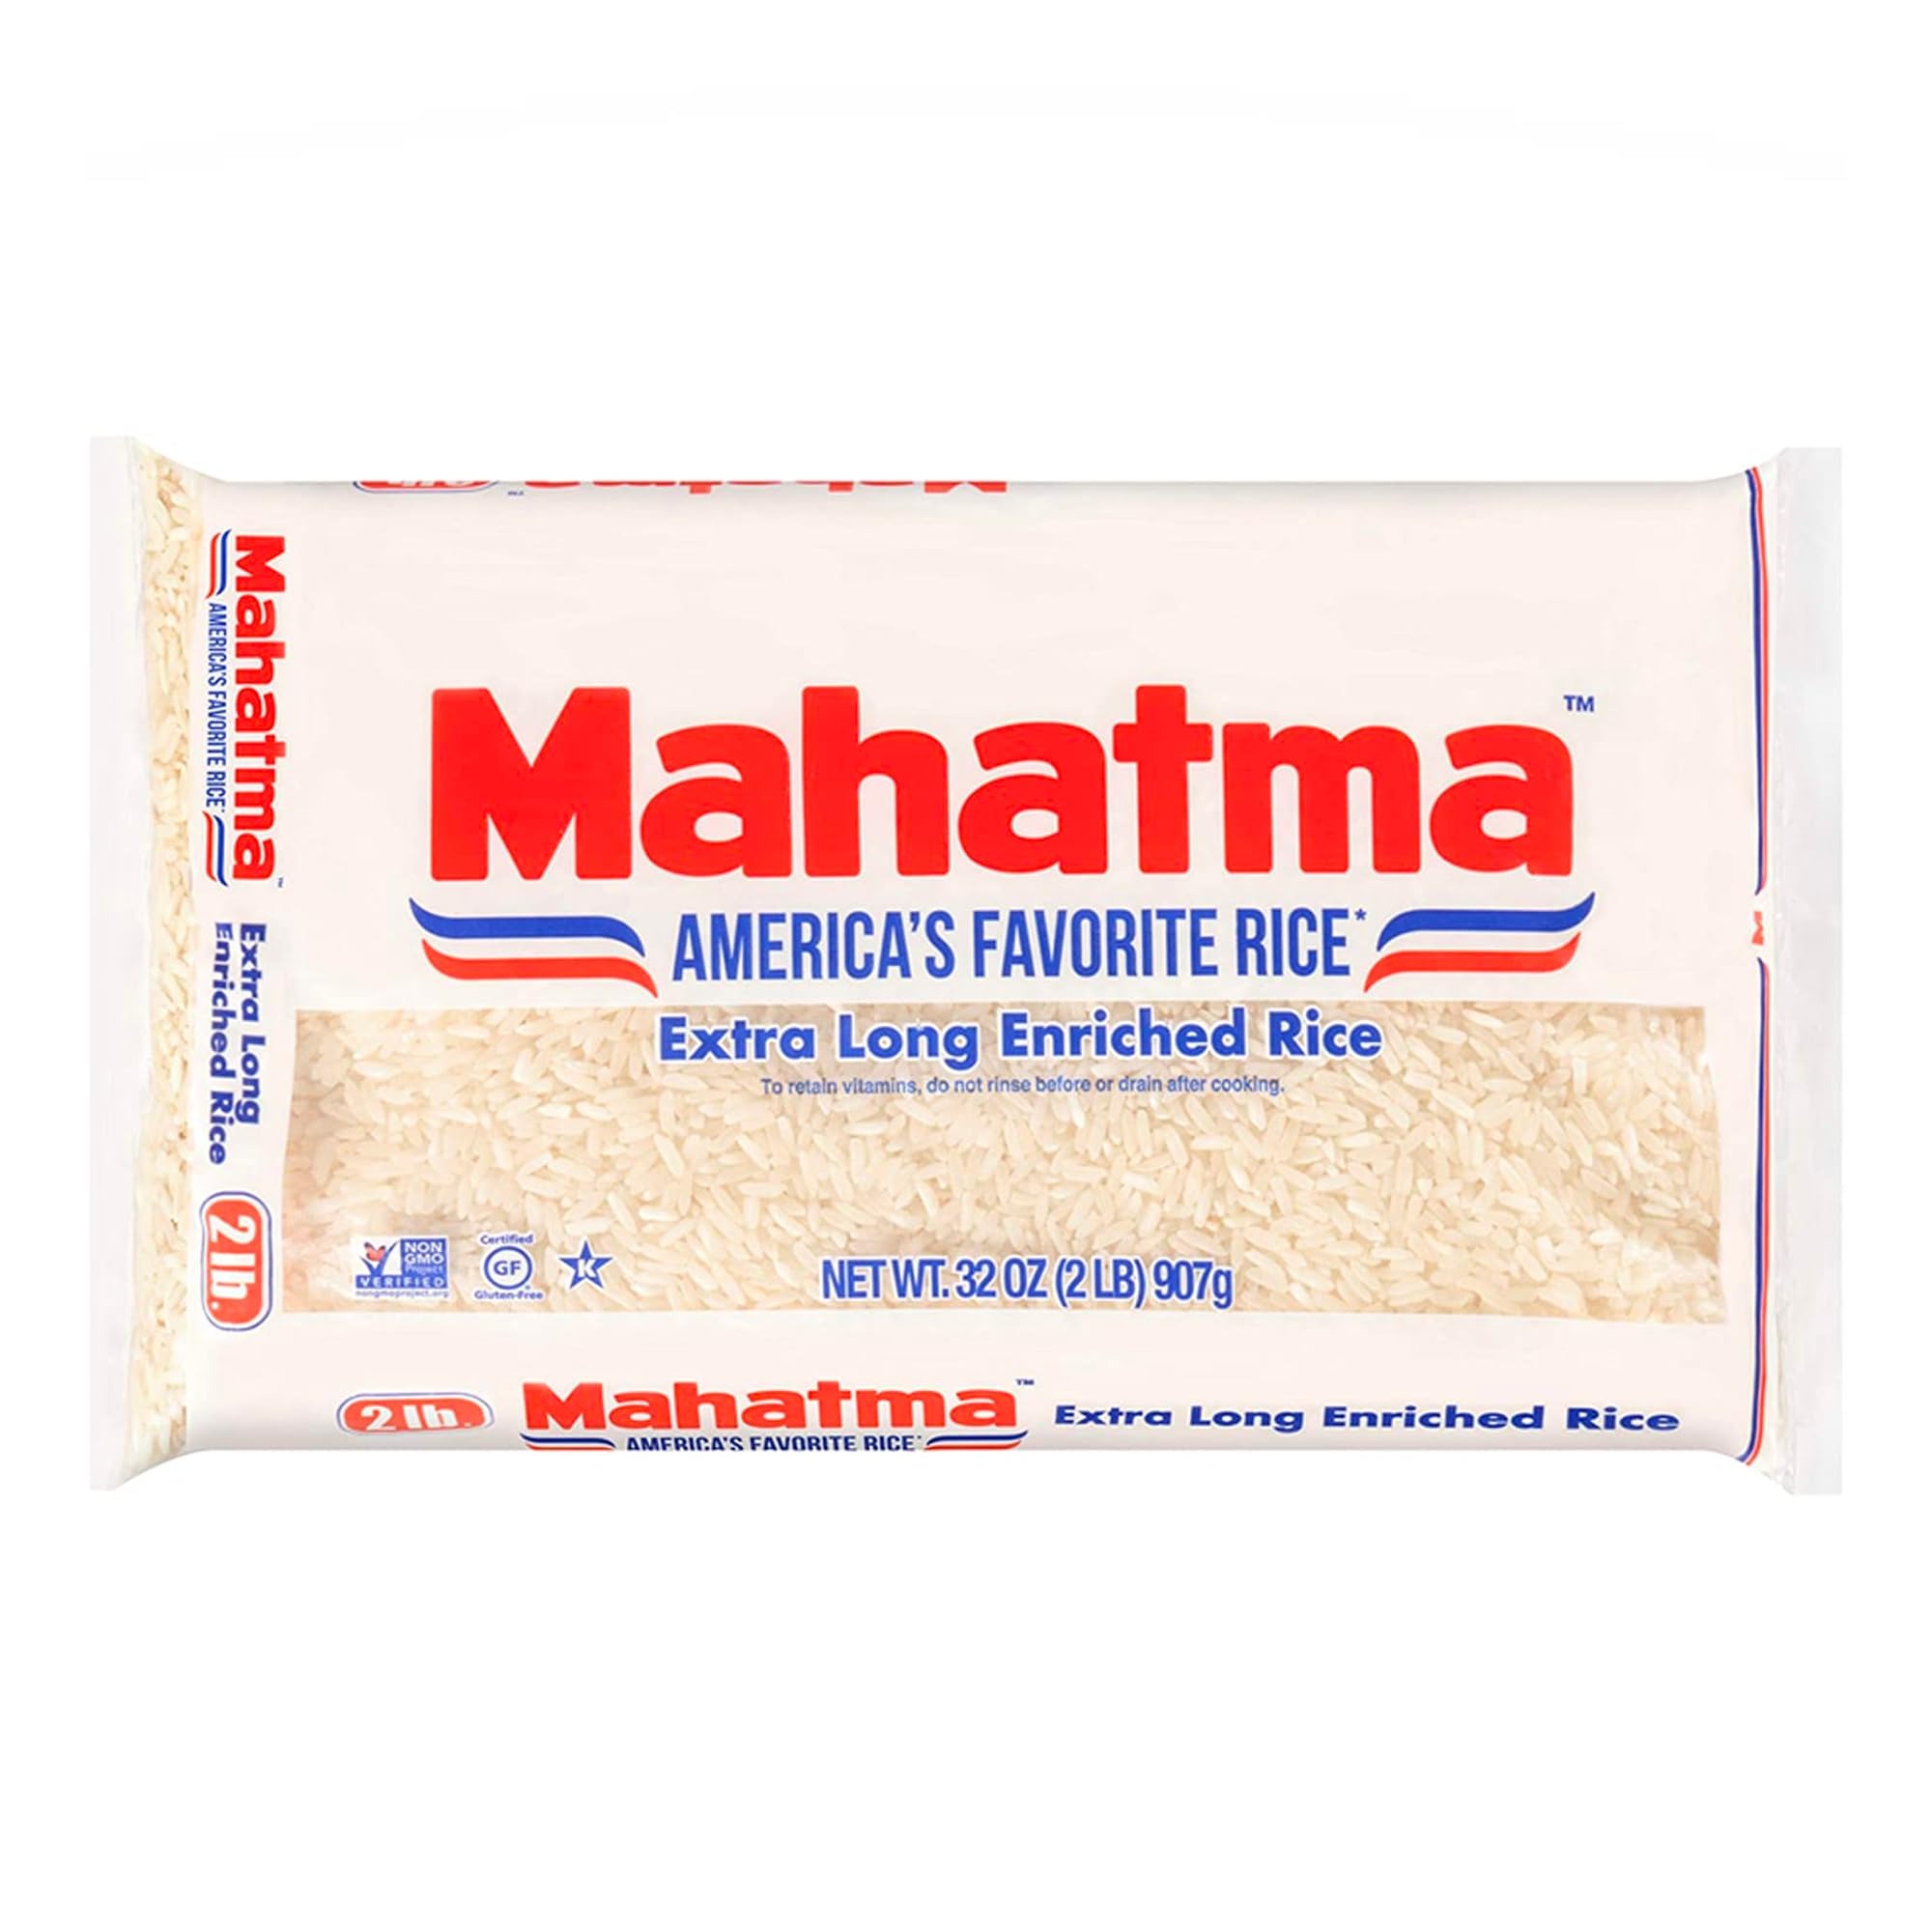
Item Name: Mahatma Extra-Long-Grain Rice 2-Pound Rice Bag, Gluten-Free and Non-GMO White Rice Bulk Bag, 1 Bag of Rice
Bullet Point 1: REIMAGINE TRADITIONAL: Craft your favorite recipes in a whole new way with Mahatma Extra-Long-Grain Rice. This long-grain white rice works with any flavor combination and always turns out light and fluffy!
Bullet Point 2: EASY RICE: Prepare rice according to package directions. On a stovetop, add 1 cup rice to 2 cups boiling water for 20 minutes or until water absorbs. Alternatively, microwave the above measurements on HIGH for 5 minutes, for 15 minutes at 50% power, then let stand for 5 minutes.
Bullet Point 3: TRUSTED VEGAN FOOD: Our bulk white rice is 100% vegan and vegetarian, but that's not all. It's free from gluten, MSG, and preservatives and verified by the Non-GMO Project. It's even kosher, so you can gather everyone you love around your table!
Bullet Point 4: REWRITE RECIPES: Start your day with cheesy rice omelets. Try a rice salad, soup, or veggie burrito bowl for lunch. Build dinner with our rice and a protein like chicken. You can even craft dessert—pudding, pie, or a traditional Latin-American arroz con leche!
Bullet Point 5: HEART & SOUL OF THE FAMILY TABLE: Mahatma rice is for all who give so much of themselves to provide their families with the best life possible. For close to 100 years, we’ve poured our heart and soul into every bag of quality rice and grains—so you can enjoy it with those you love.
Value: 1.0
Unit: Count

Price: 3.24